Bonsai Kitten

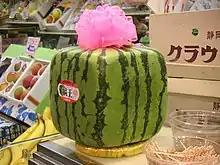
Cube watermelon. The cube watermelon was later said by the site creator to be influential in the creation of BonsaiKitten.com. Cube watermelons are grown in jars so as to form a square shape.

Bonsai Kitten was a hoax website that claimed to instruct readers how to raise a kitten in a jar, so as to mold the bones of the kitten into the shape of the jar as the cat grows in the same way as a bonsai plant. It was made by an MIT student going by the alias of Dr. Michael Wong Chang. The website generated fury with many people taking it as serious and complaining to animal rights organizations. The Michigan Society for the Prevention of Cruelty to Animals (MSPCA) stated that, "while the site's content may be faked, the issue it is campaigning for may create violence towards animals". Although the website is now shut down, petitions are still circulated to shut down the site or complain to its ISP. The website has been debunked by several organizations including Snopes.com and the Humane Society of the United States.